Yukio Mishima

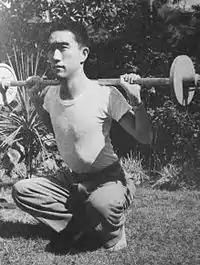
Mishima at age 30 in his garden, 1955

In 1955, Mishima took up weight training to overcome his weak constitution, and his strictly observed workout regimen of three sessions per week was not disrupted for the final 15 years of his life. In his 1968 essay "Sun and Steel", Mishima deplored the emphasis given by intellectuals to the mind over the body. He later became very skilled (5th Dan) at kendo (traditional Japanese swordsmanship), and became 2nd Dan in battōjutsu, and 1st Dan in karate. In 1956, he tried boxing for a short period of time. In the same year, he developed an interest in UFOs and became a member of the . In 1954, he fell in love with , who became the model for main characters in and . Mishima hoped to marry her, but they broke up in 1957.